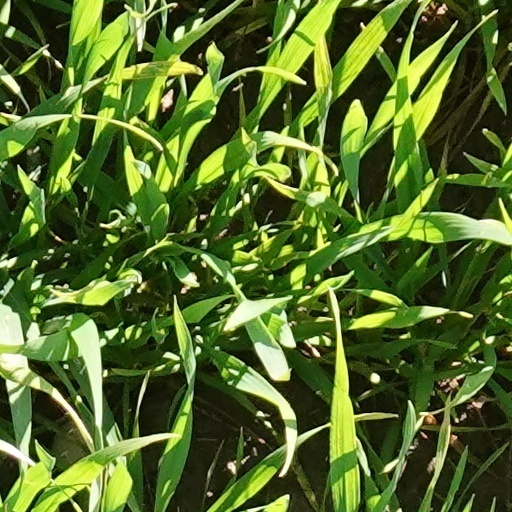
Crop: wheat